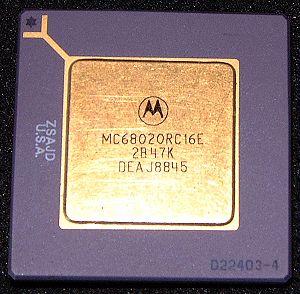
Le Motorola 68020 est un microprocesseur CISC 32 bits de la famille m68k de Motorola, produit en 1984. C'est le successeur du Motorola 68010 et le prédécesseur du Motorola 68030.